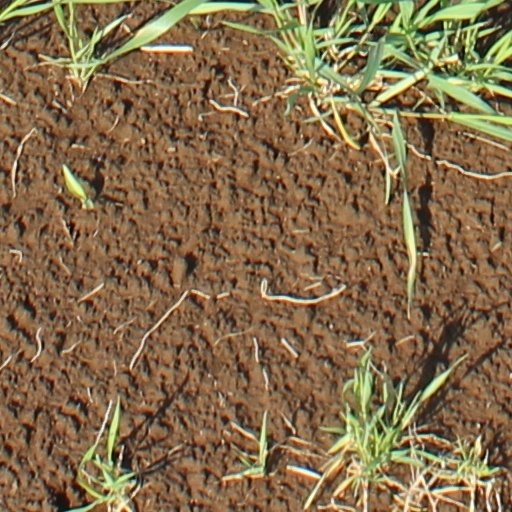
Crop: wheat